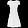
Label: Dress